Louis van Gaal

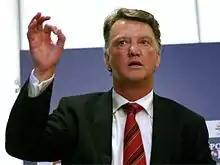
Van Gaal with AZ

Van Gaal was Ajax manager from 1991 until 1997 and had a very successful tenure. Under Van Gaal, Ajax became the Eredivisie champions three times, in 1994, 1995 (notably going the entire 1994–95 season unbeaten in both the league and the Champions League) and 1996. He also led Ajax to the KNVB Cup in 1993 and the Johan Cruyff Shield in 1993, 1994, and 1995. On the European scene, Ajax captured the UEFA Cup in 1992 and the UEFA Champions League in 1995 after beating Milan in the final. The latter win was followed by a 5–1 aggregate win over Real Zaragoza in the 1995 UEFA Super Cup. Late in 1995, Ajax beat Brazilian side Grêmio on penalties to win the Intercontinental Cup. Ajax were also Champions League runners-up in 1996 after losing to Juventus on penalties.